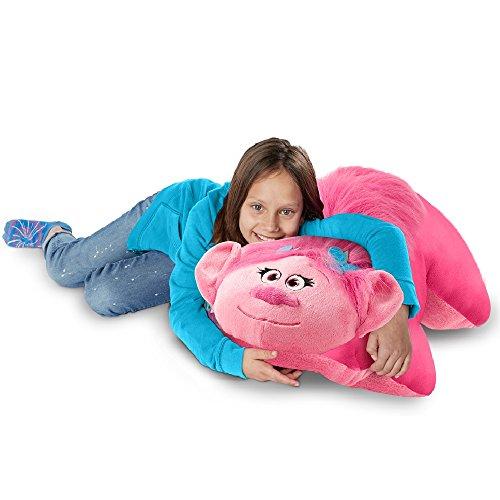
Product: Pillow Pets Jumboz Dreamworks Trolls Poppy - 30" Jumbo Pillow Pet Stuffed Animal Plush Toy
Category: Toys & Games | Stuffed Animals & Plush Toys | Plush Pillows
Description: Give Poppy a squeeze with your new Pillow Pets Jumboz Poppy 30” of warm snuggly happiness.
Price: $75.27
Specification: ProductDimensions:30x14x12inches|ItemWeight:2pounds|ShippingWeight:3pounds(Viewshippingratesandpolicies)|DomesticShipping:ItemcanbeshippedwithinU.S.|InternationalShipping:ThisitemcanbeshippedtoselectcountriesoutsideoftheU.S.LearnMore|ASIN:B01MUGKVIS|Itemmodelnumber:DW-JMB-POPPY|Manufacturerrecommendedage:3yearsandup